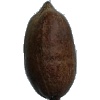
Label: Nut Pecan 1